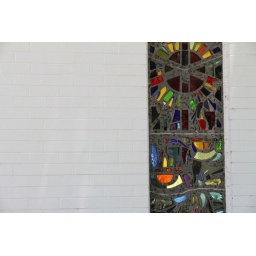
Love these bright colours against this white church wall. Lachlan street, Hay.